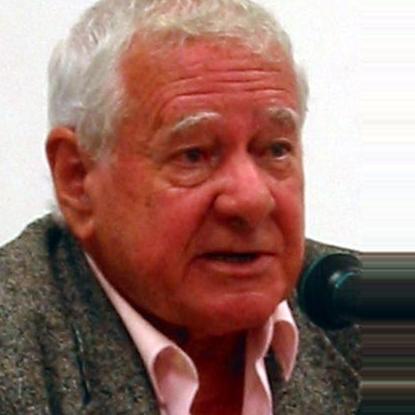
Age: 78